Chinese siege weapons

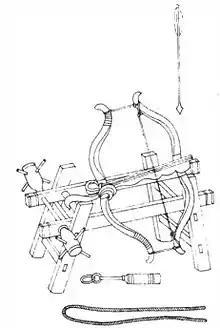
A double bed crossbow

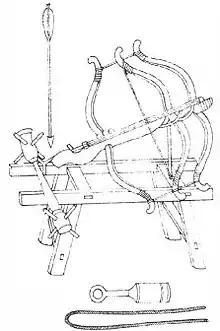
A triple bed crossbow

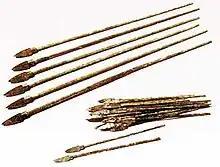
Large and small Qin crossbow bolts

Large crossbows called "bed crossbows" were mounted on rectangular frameworks, often wheeled. Bowstaves were also sometimes combined to increase tension and initial velocity of the bolt.